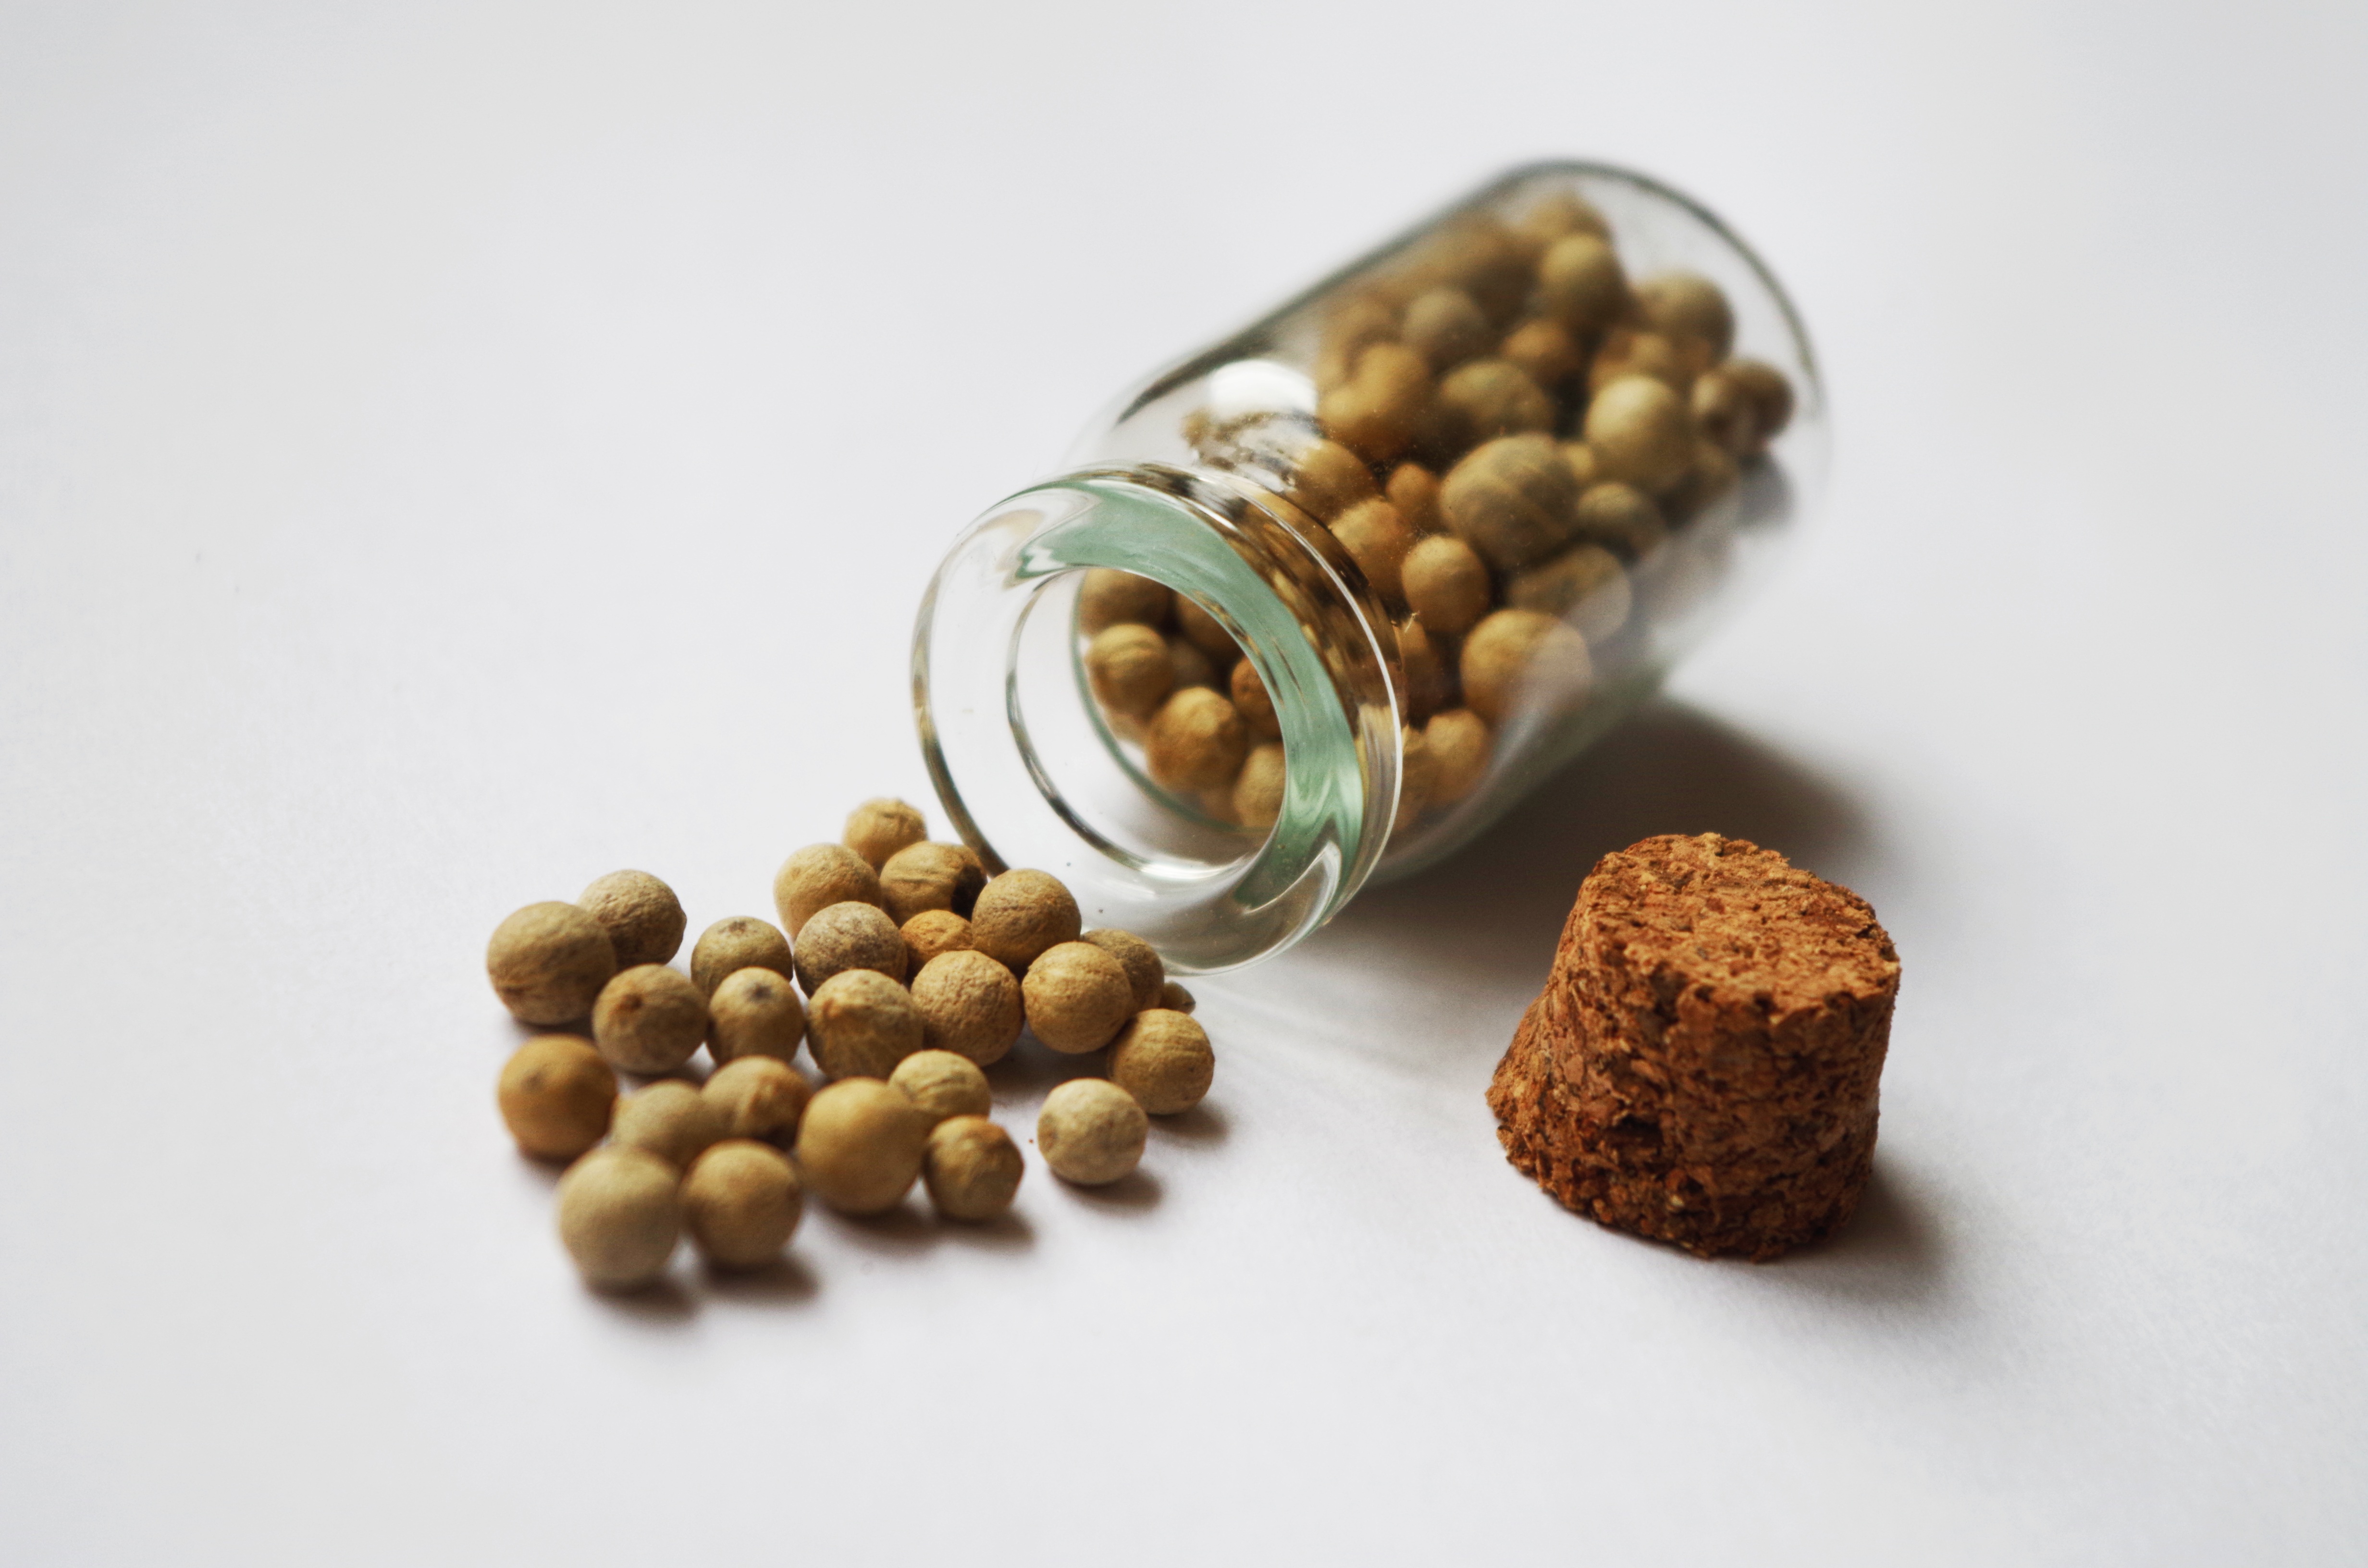
food, cooking, produce, vegetable, crop, agriculture, spicy, flavor, flowering plant, white pepper whole